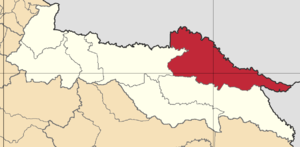
Putumayo est un canton d'Équateur situé dans la province de Sucumbíos.